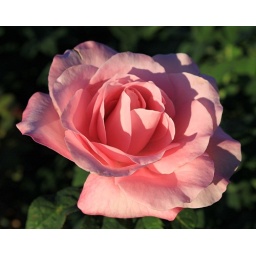
Taken in the plaza rose garden between cinderella's castle and tomorrowland